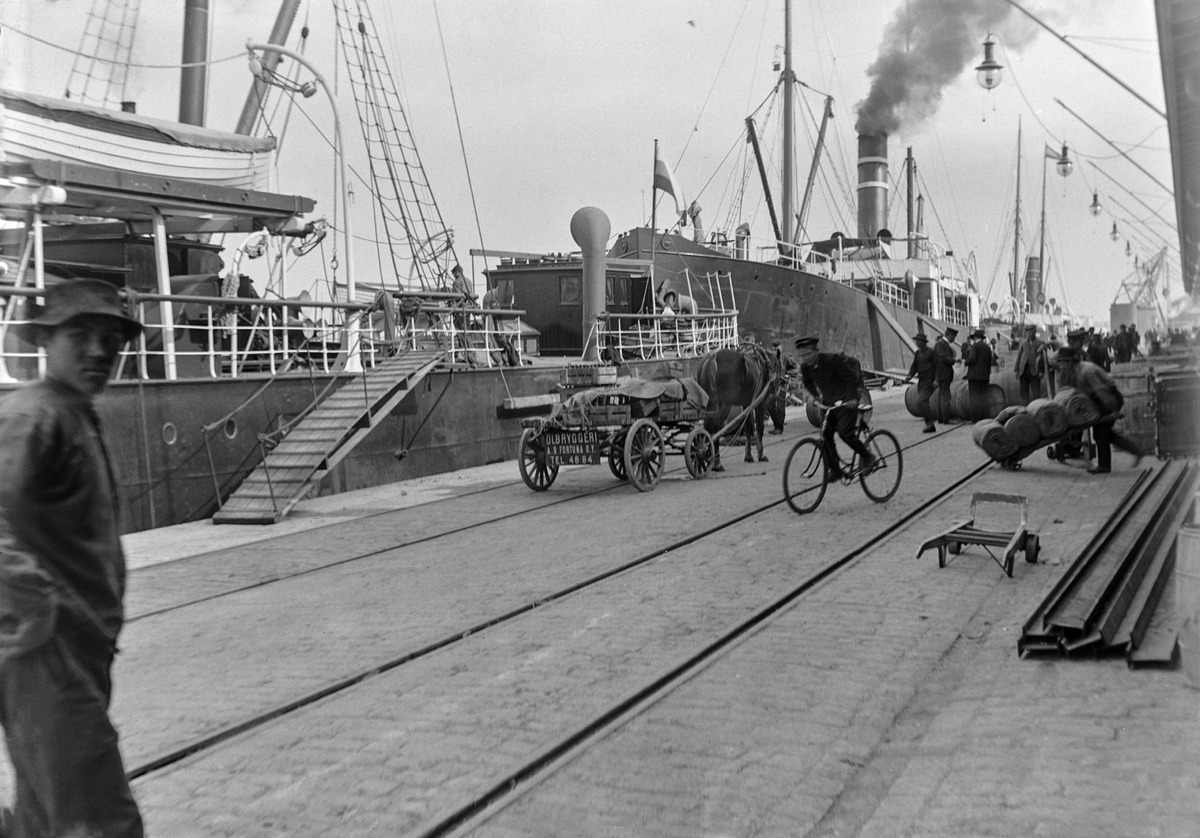
Eteläsatama, Makasiinilaituri I a, ahtaustöitä
sisällön kuvaus: Eteläsatama, Makasiinilaituri I a, ahtaustöitä. mustavalkoinen
Kuvaaja: Wasastjerna, Nils Jakob, valokuvaaja
Ajankohta: kuvausaika 1914
Paikka: Suomi, Uusimaa, Helsinki, Ullanlinna Helsinki, Makasiinilaituri
Aiheet: liikennealueet satamat, työ ruumiillinen työ, työntekijät, polkupyörät, hevosajoneuvot